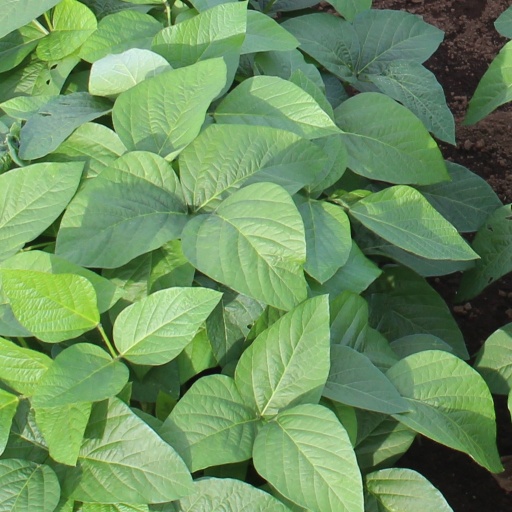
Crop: soybean